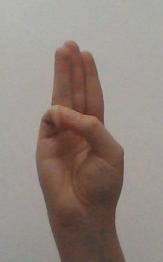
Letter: thaa